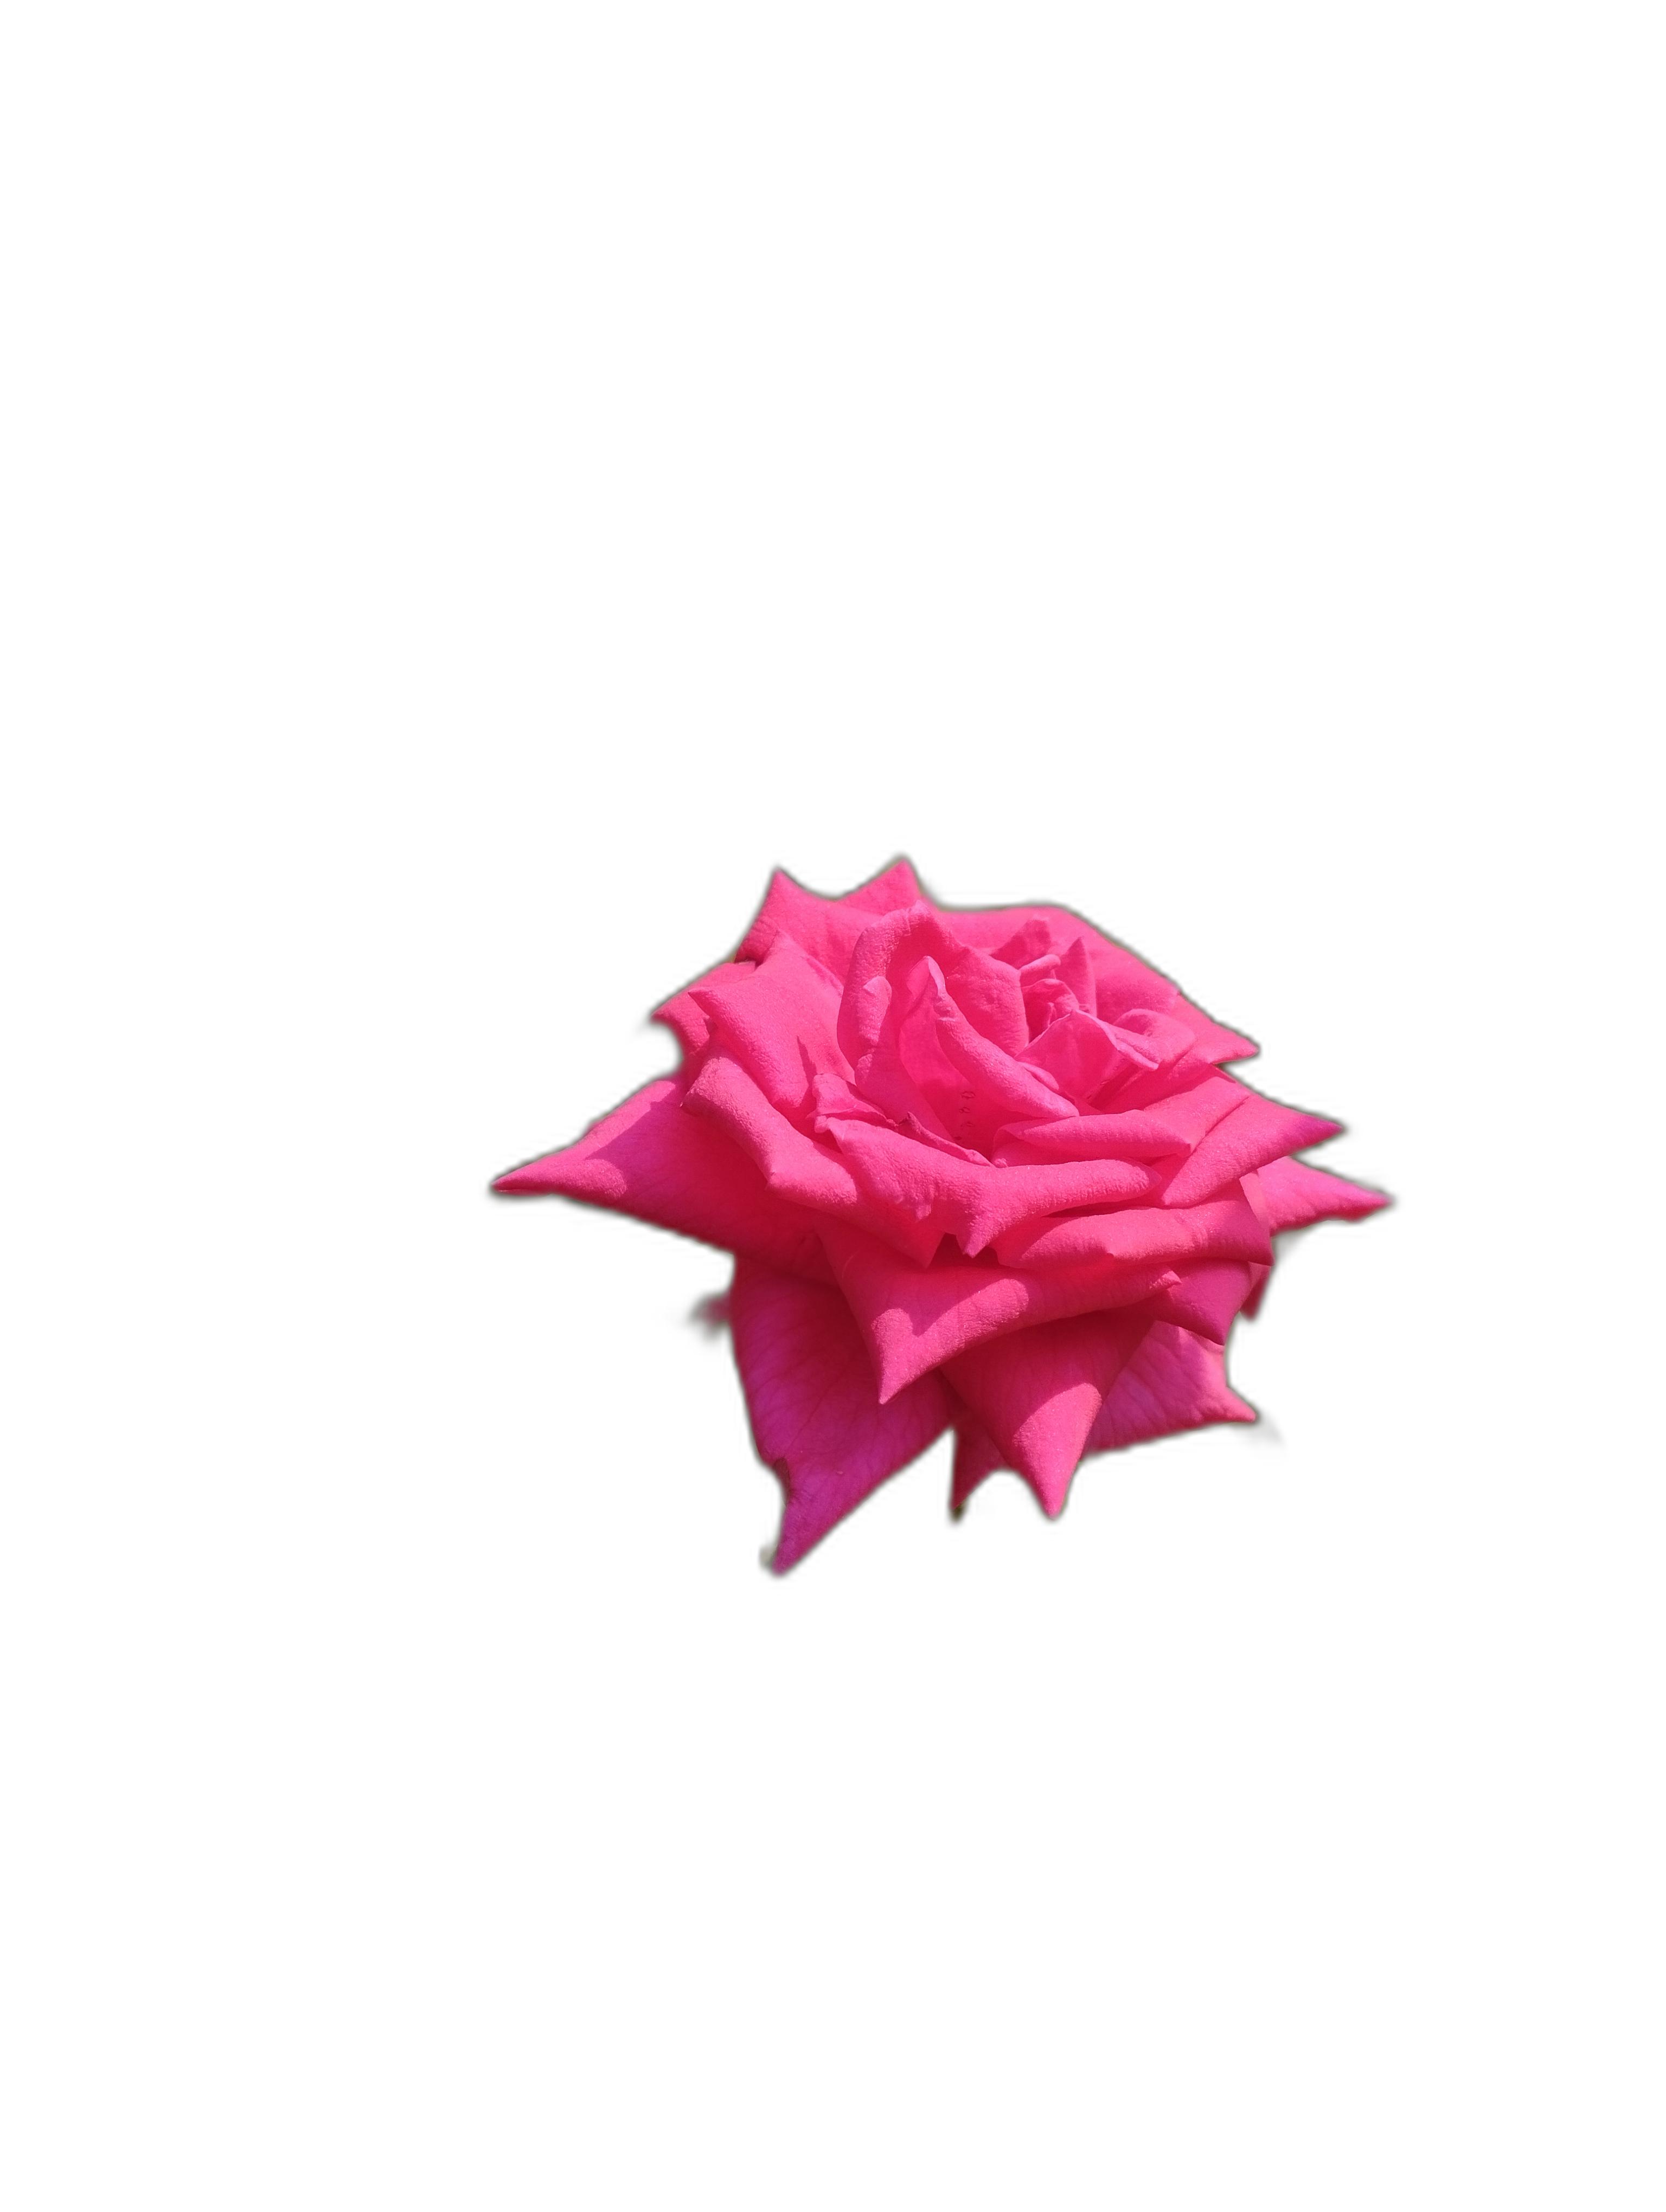
Label: Rose